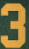
Number: 3